Central Coast Bears

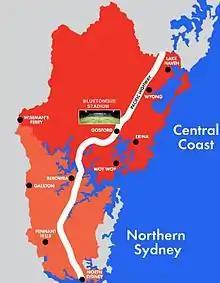
Central Coast Bears catchment

The Central Coast Bears catchment would have spanned a vast and populated area from Mosman on Sydney's Lower North Shore to Lake Munmorah at the northern peak of the Central Coast of New South Wales. Within this catchment area are close to 1,000,000 residents (in 2012, 609,533 were residents of the northern Sydney Local Government Areas of Hornsby, Hunters Hill, Ku-ring-gai, Lane Cove, Mosman, North Sydney, Ryde and Willoughby and 325,295 in Central Coast Council ).